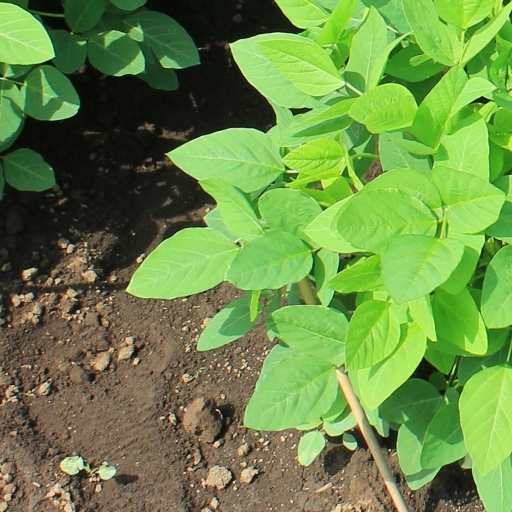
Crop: soybean